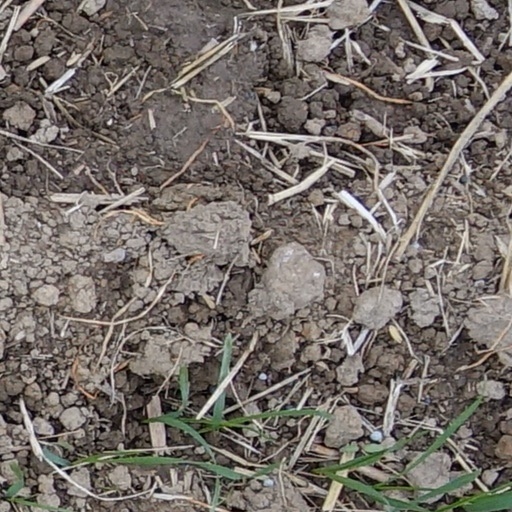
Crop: wheat